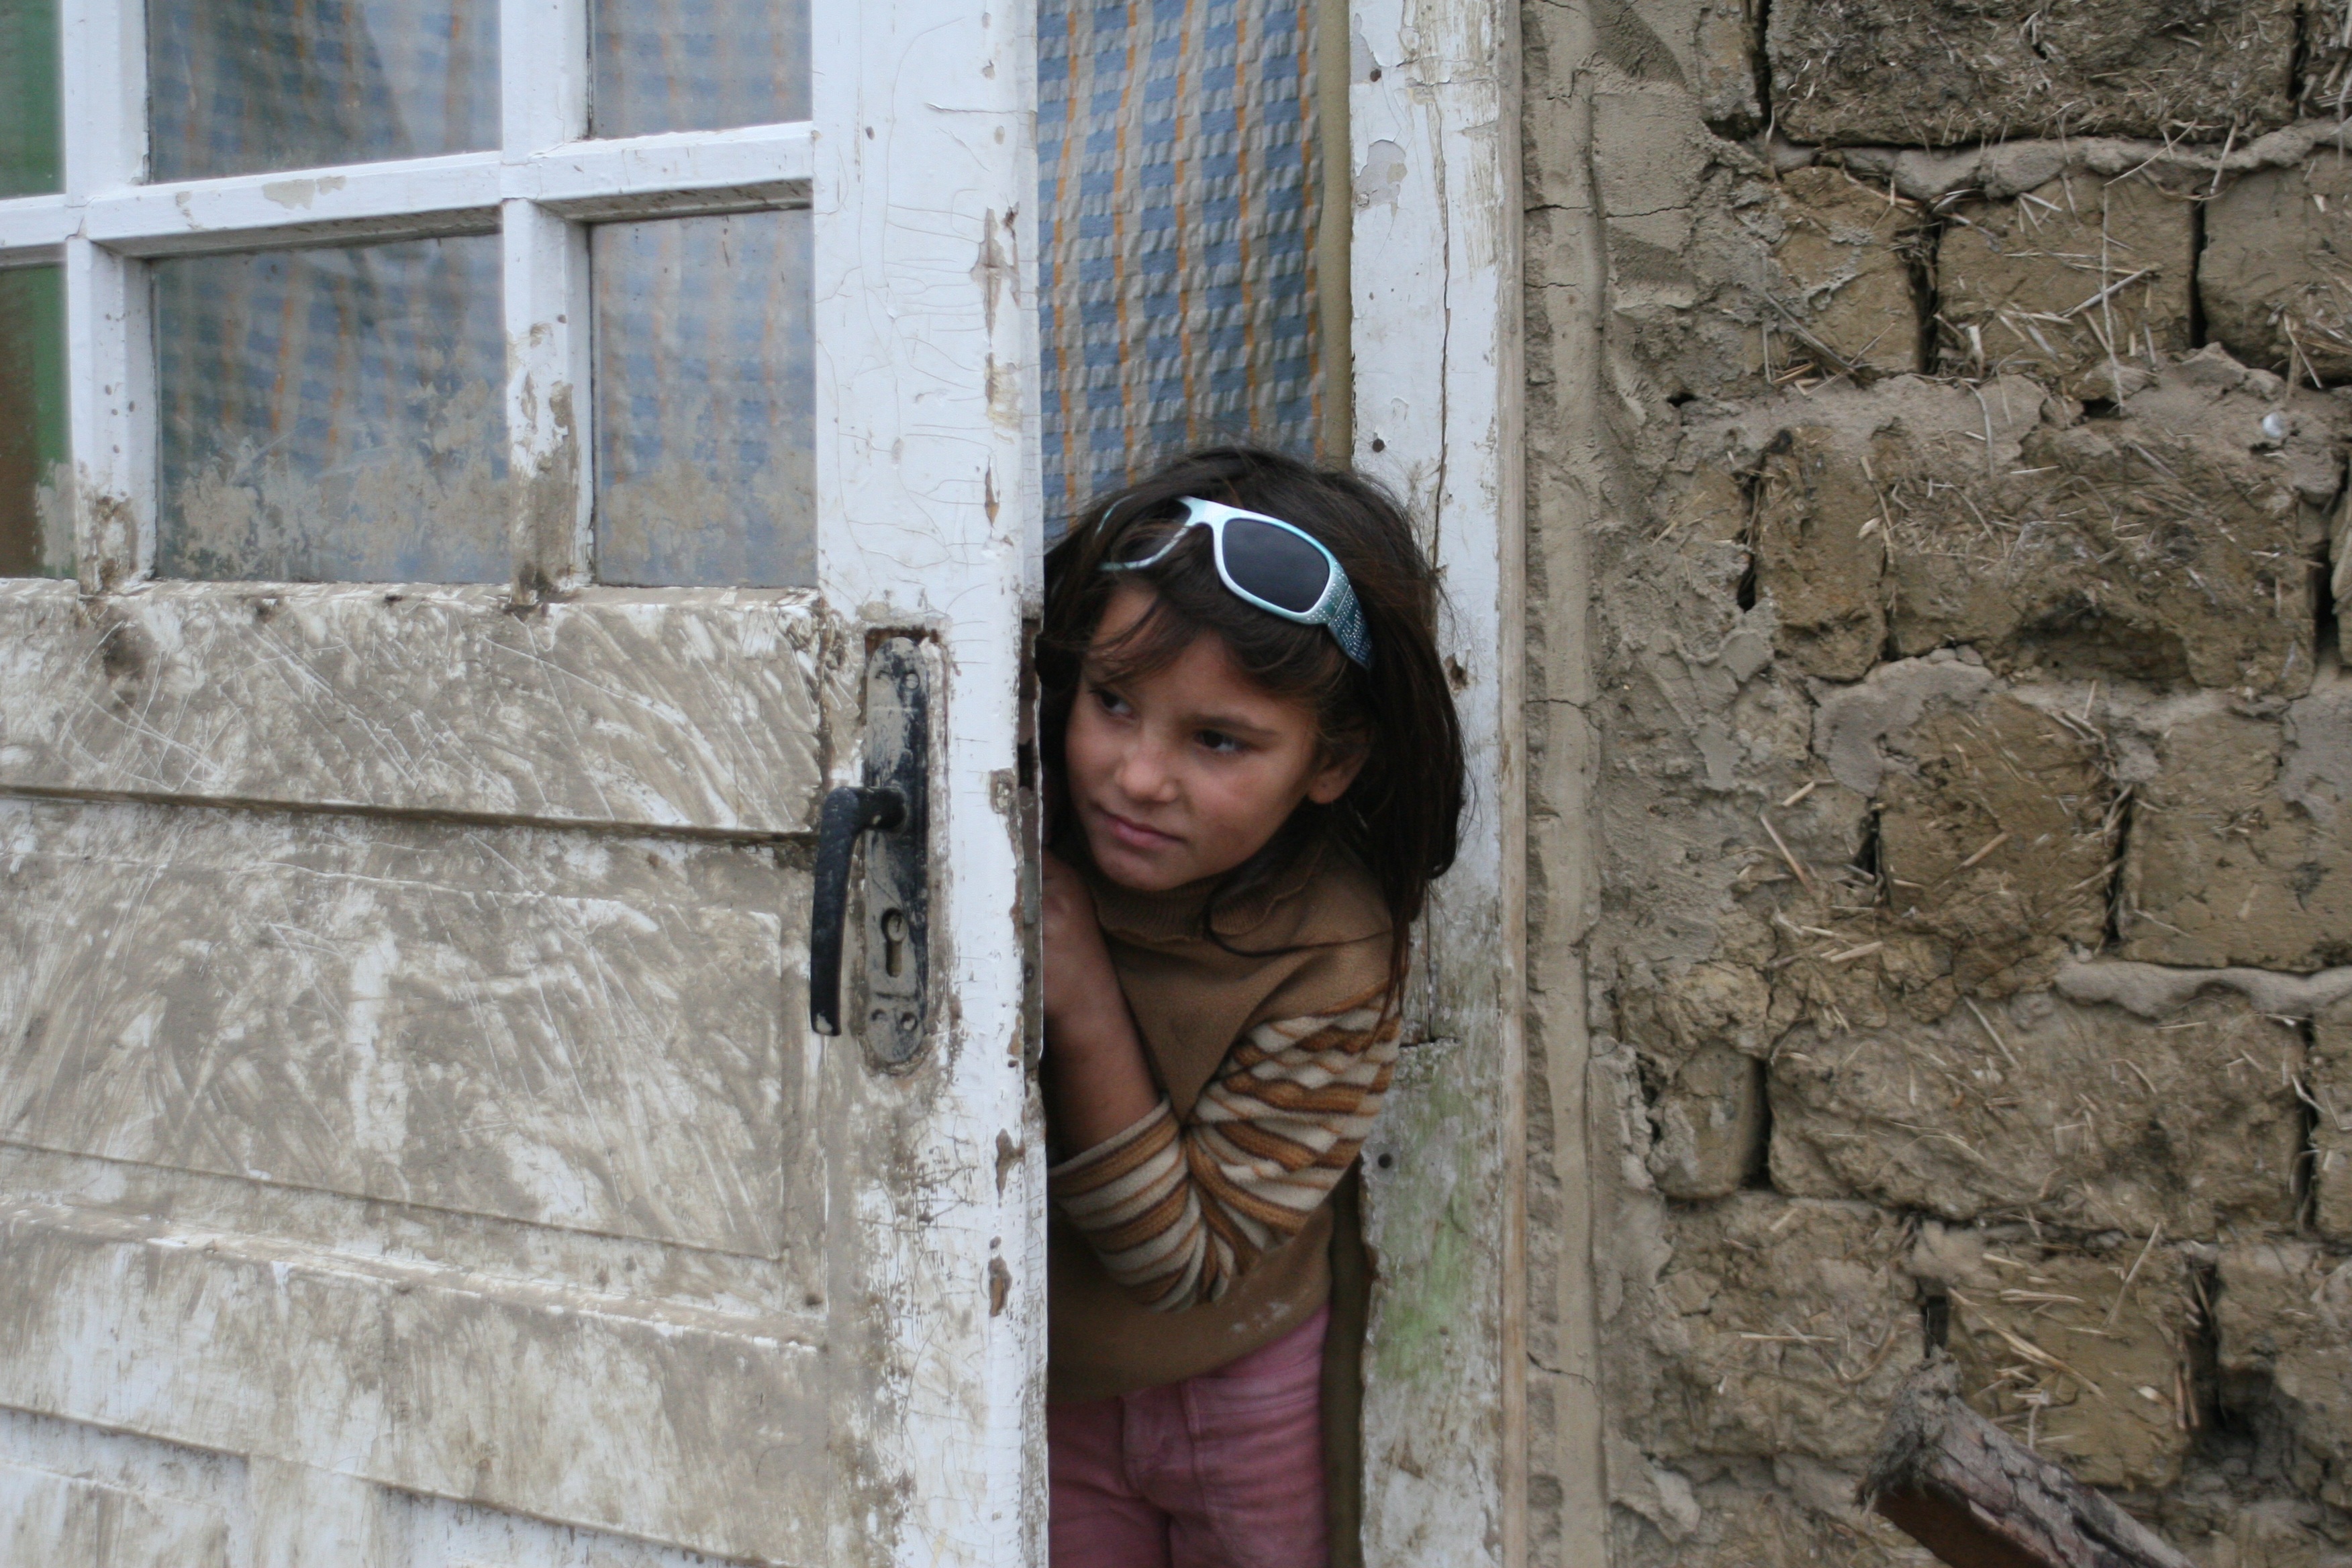
wall, spring, children, image, gypsies, baby girl, transcarpathia